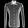
Label: Shirt